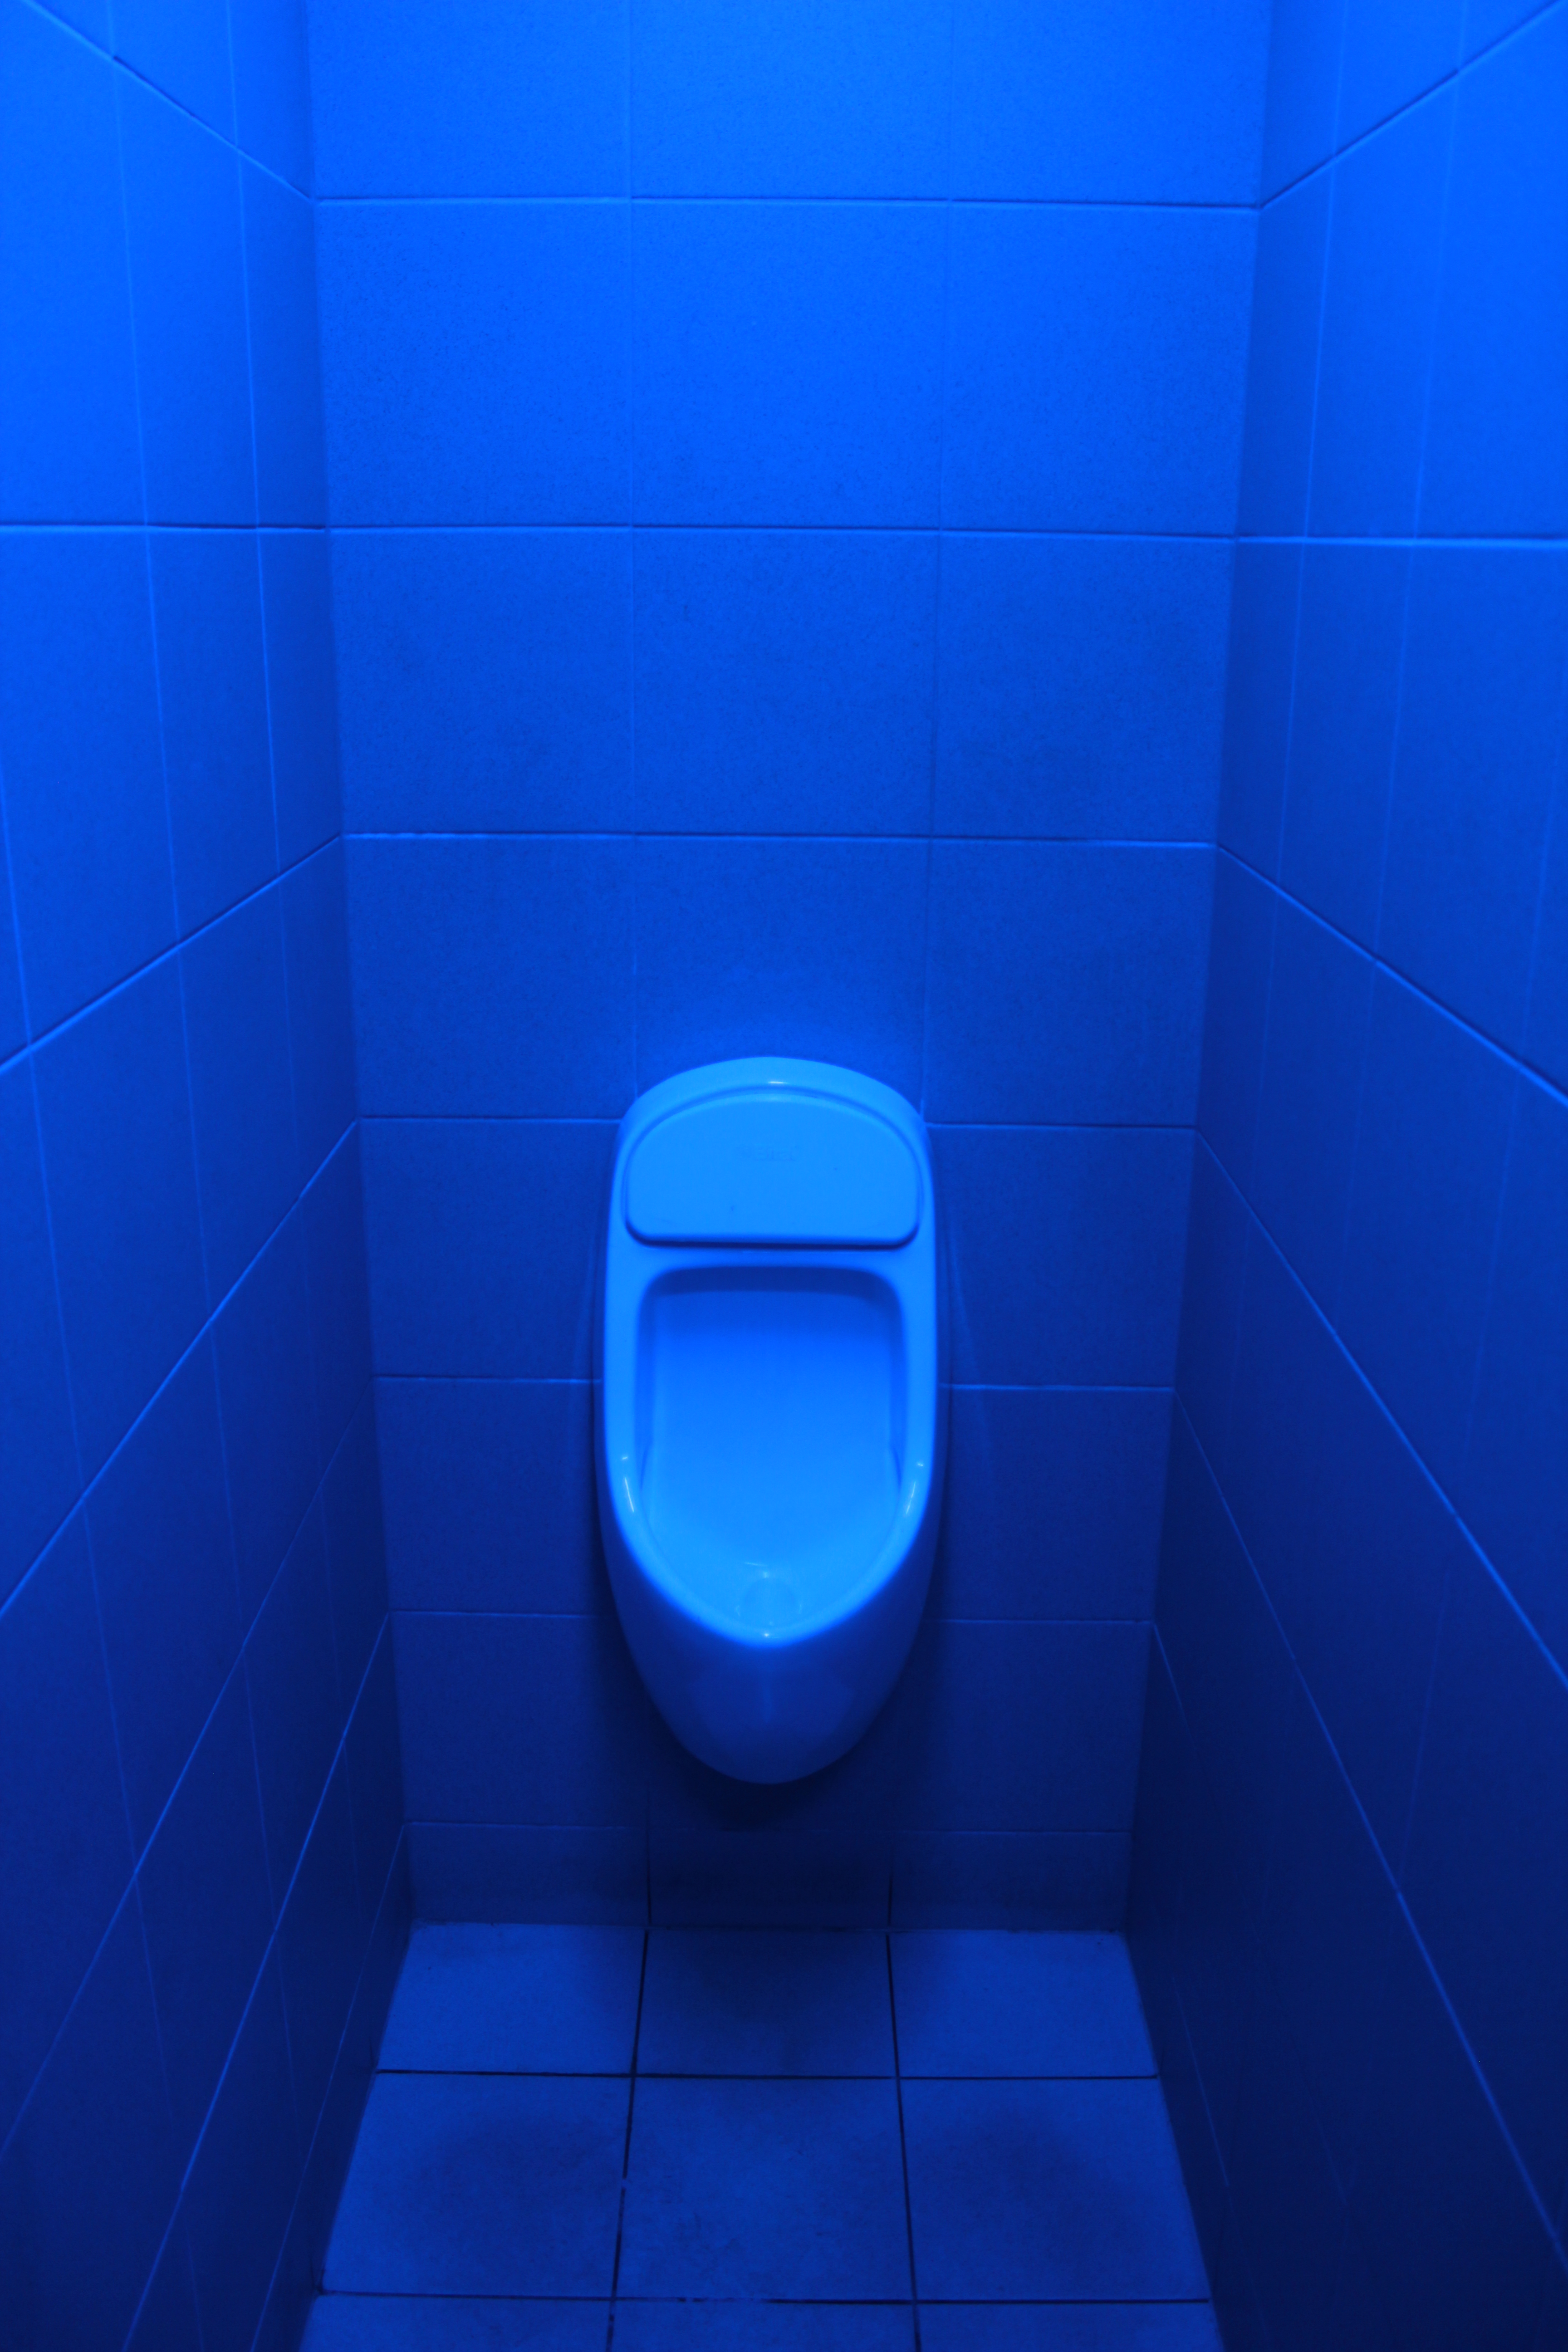
floor, city, geometry, color, indoor, toilet, blue, colour, creativecommons, cc0, publicdomain, wc, symmetry, nocopyright, cc, geometrie, bleu, 2d, carloszgz, original, myfavnew, cmstoolsphotoring, freeculturalworks, openlicense, freepictures, simetria, symetrie, geometria, couleur, azul, crazy, wtf, bizarre, etrange, curieux, raro, curioso, weird, loco, fou, copyleft, norightsreserved, torepost, toilettes, urinal, publictoilet, watercloset, public toilet, plumbing fixture